Glenville Truss Bridge

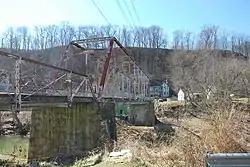
Glenville Truss Bridge, February 2011

Glenville Truss Bridge is a historic Pratt Through Truss bridge that spans the Little Kanawha River at Glenville, Gilmer County, West Virginia. The bridge was built in 1885. The bridge is 240 feet, 6 inches, long and the main through truss span is 147 feet. It was designed and/or built by the Stewart, Shirreffs & Co. of Richmond, Virginia and fabricated by the Wrought Iron Bridge Builders of Canton, Ohio.